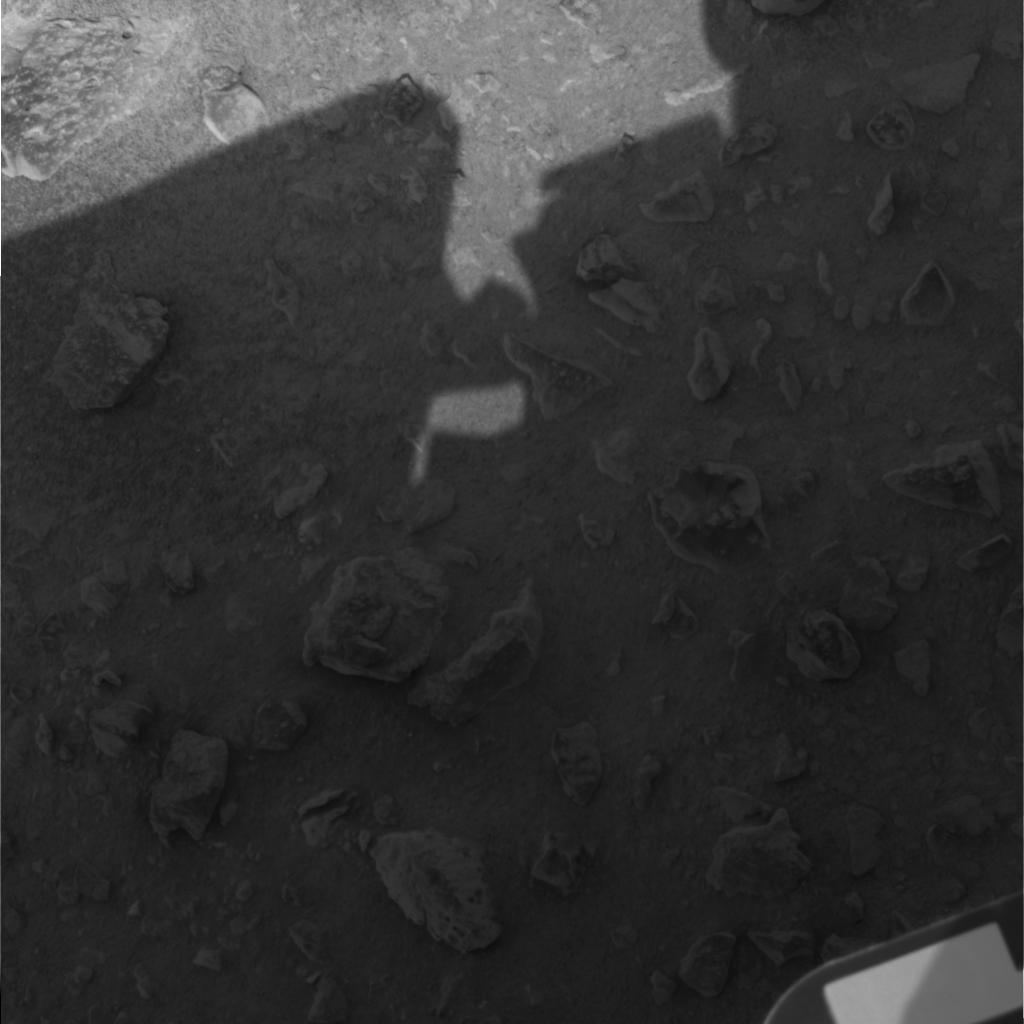
Surface features visible: Rover Deck, Clasts, Soil, Nearby Surface, Rover Parts